Lax railway station

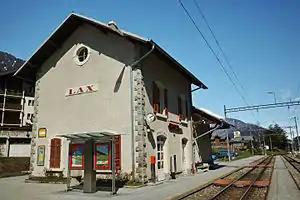
The station building in 2015

Lax railway station is a railway station in the municipality of Lax, in the Swiss canton of Valais. It is an intermediate stop on the metre gauge Furka Oberalp line of the Matterhorn Gotthard Bahn and is served by local trains only.